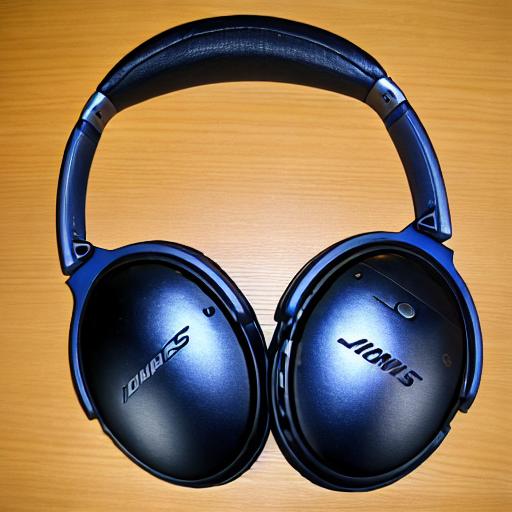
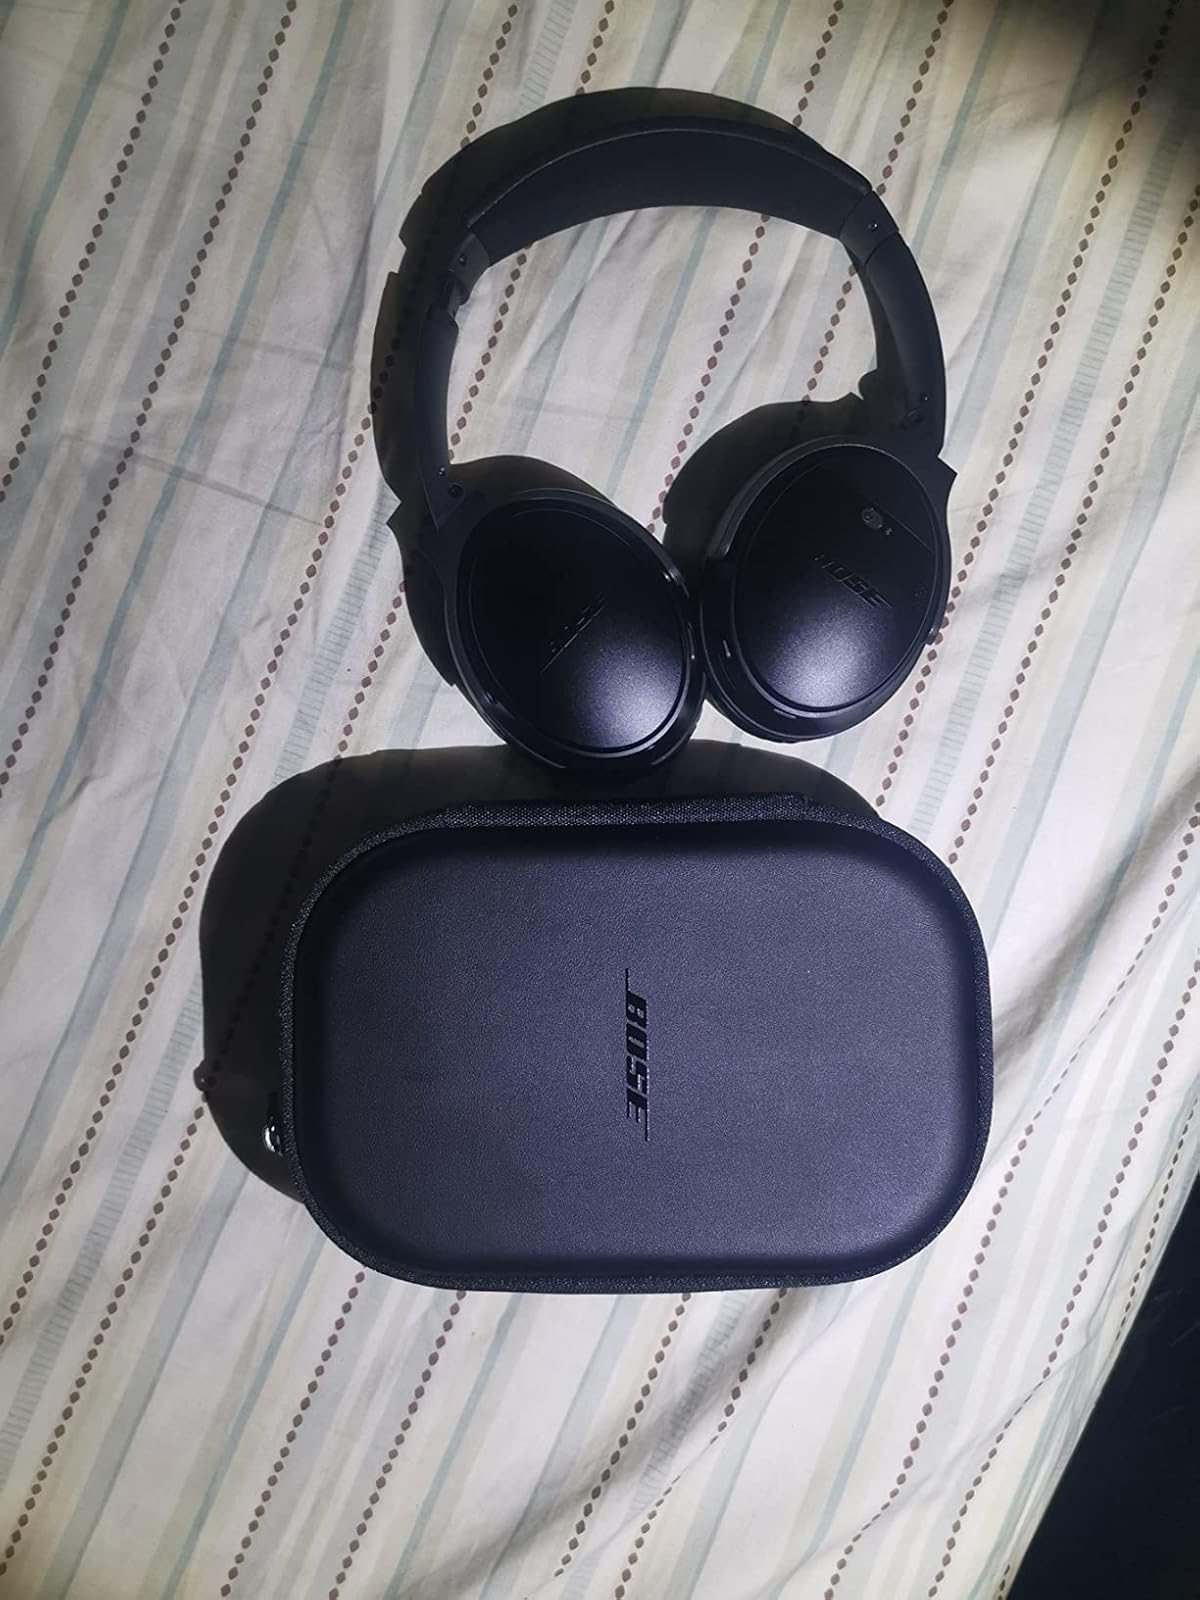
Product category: headphones
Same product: no